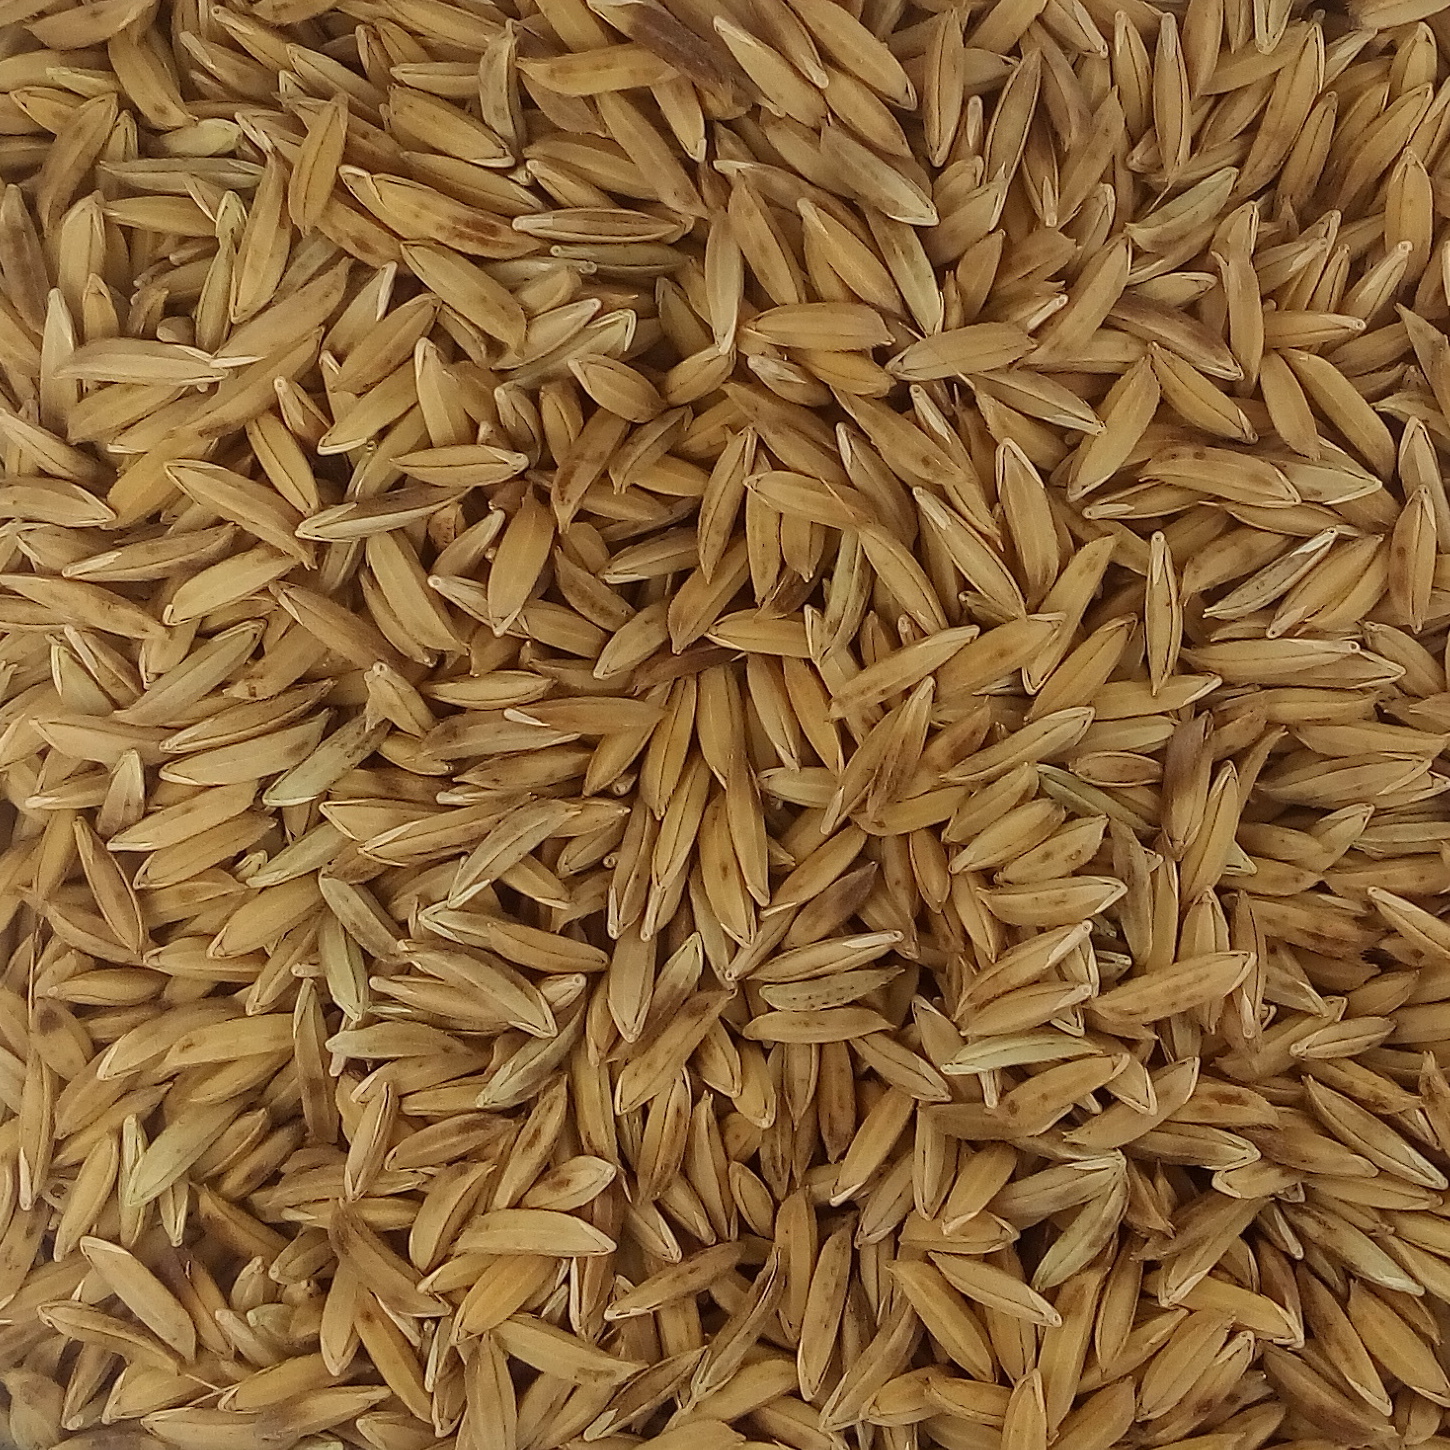
Rice seed variety: BAS_370